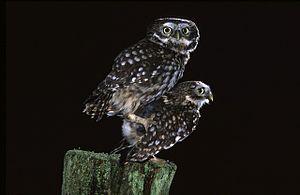
Traditionnellement, l'ordre des Strigiformes rassemble l'intégralité des rapaces nocturnes et se compose de deux familles regroupant 250 espèces existantes.